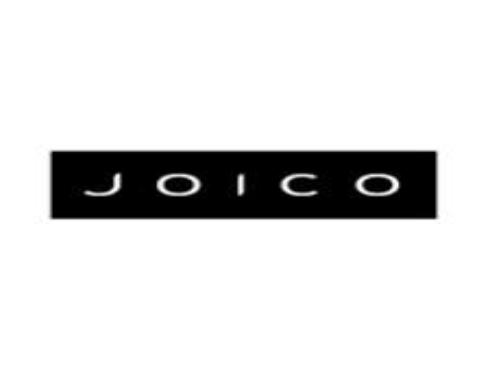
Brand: Joico
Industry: Necessities